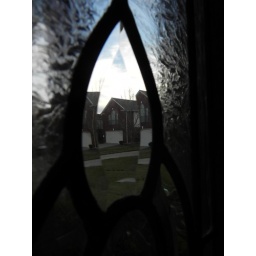
Looking through the cut glass windows in my front door.